Economy of the Nguyễn dynasty until 1884

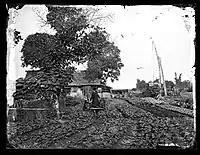
Peasants on vegetable field - photograph by John Thomson, 1867.

Rice was the most important grain. Rich peasant landlords ("địa chủ") privately owned much of the farmlands. Landless peasantry tenants ("tá điền") had to lend the landlord's farms and work on their fields as labours. The tenants regularly paid ground rent to their landlords after each harvest. Estimated about 70 to 80 percent of the 1840s Vietnamese countryside adult population were tenant peasants. In some villages in Northern and Central Vietnam, communal-land ownership was practiced and lands were shared among the villagers. During a year, fields could have two harvests with paying taxes to the government: summer fields ("hạ điền"), which began in the winter and harvested in the summer; autumn fields ("thu điền"), began in summer and ended in autumn; summer-autumn fields ("hạ thu điền"); dry fields ("hán điền"), depended on each region's climates.